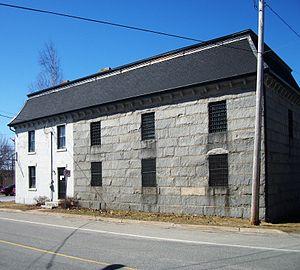
Cet article recense les lieux patrimoniaux du comté de Kings inscrit au répertoire des lieux patrimoniaux du Canada, qu'ils soient de niveau provincial, fédéral ou municipal.